Canal Street (Manhattan)

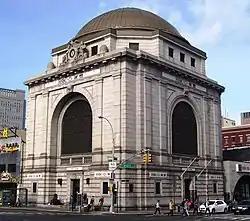

By 1800, Collect Pond, one of New York City's few natural sources of fresh water, had become completely polluted with sewage and run-off from the tanneries, breweries, and other workshops and factories around it. Run-off from the pond, including one "sluggish stream" which traveled part of the route of the future Canal Street, fed nearby swamps and marshes which prevented the city from continuing its northward growth. To deal with this, the city's Common Council ordered that the swamps be drained and, in 1803, that the pond itself be filled in. A drain was built continuing the path of the "sluggish stream" to the Hudson River, which redirected the underground springs which watered the swamps. The pond was successfully drained by 1813 or 1815.